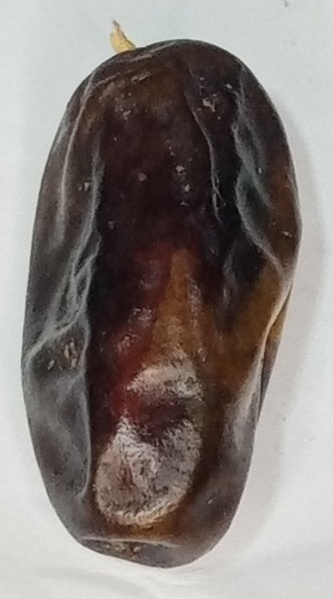
Variety: gajar
Size: medium
Grade: grade-1